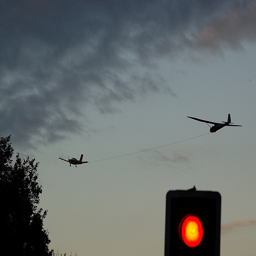
A single engine airplane is pulling a glider through the air.
Two airplanes flying in sky with tree and traffic light in foreground.
A plane pulling an ultra light plane through the sky by a tether.
a traffic light with two planes flying in the sky
Two planes glide over trees, above a traffic light